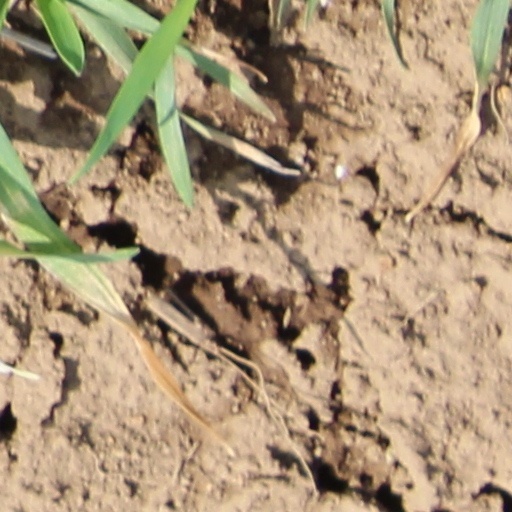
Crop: wheat